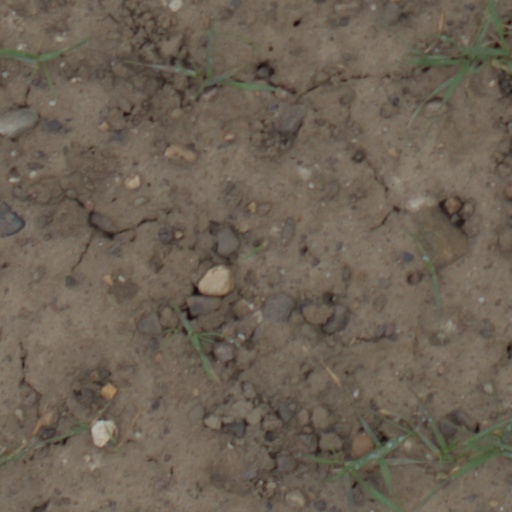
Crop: wheat